Alex McDonald (prospector)

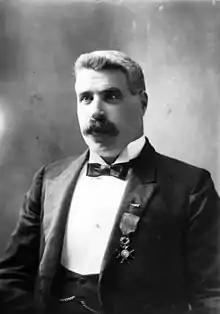
Alex McDonald as a Knight of the Order of St. Gregory c.1899

Alexander "Big Alex" McDonald (1859–1909) was a Canadian gold prospector who made (and lost) a fortune in the Klondike Gold Rush, earning himself the title "King of the Klondike".